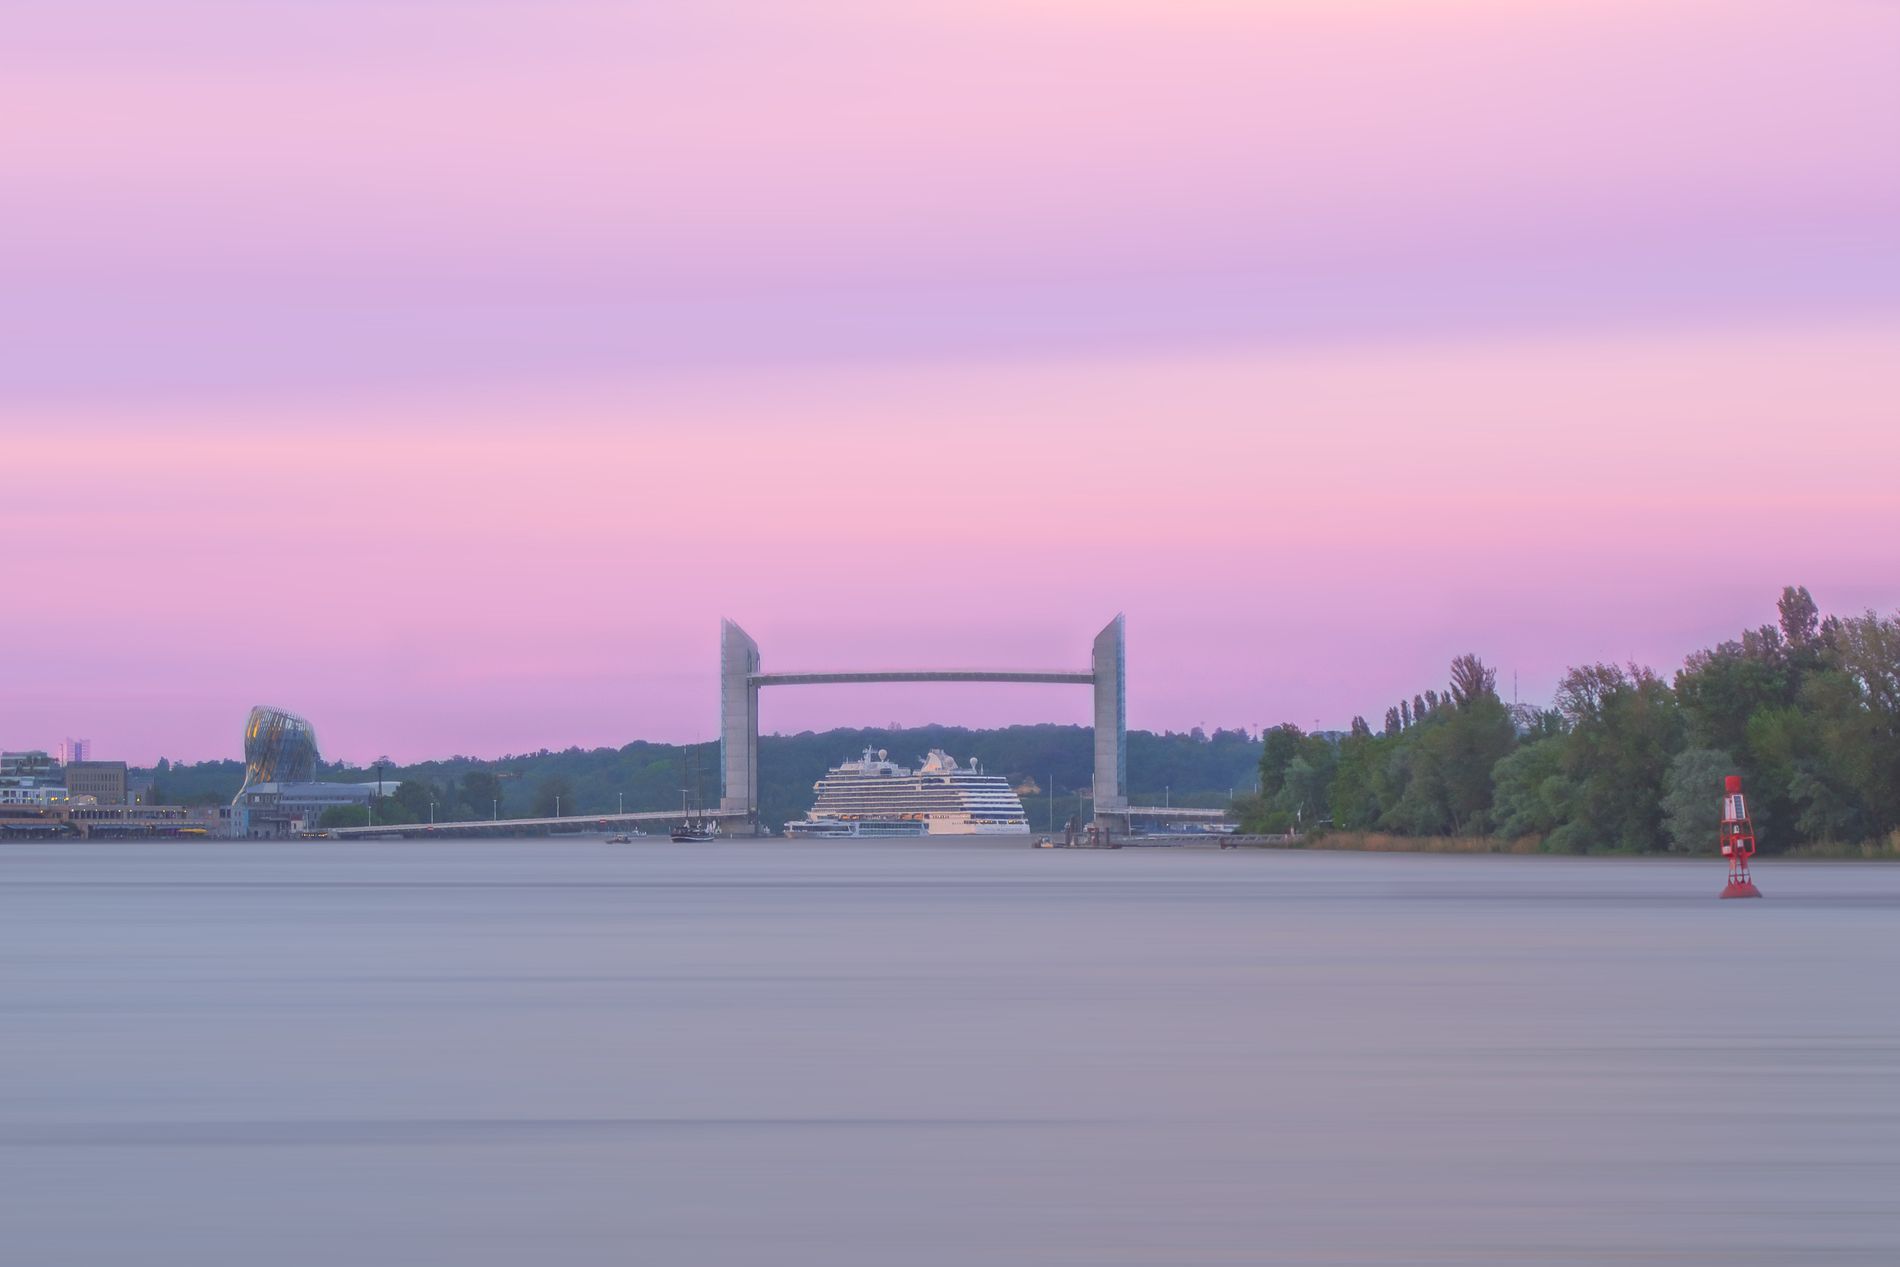
River cruise
A cruise ship and boat move along the river beneath a bridge, with buildings, trees, and a red buoy nearby.
Taken from a centered distance, the image shows a calm river stretching toward a raised bridge with a ship and cruise framed beneath it. Soft pastel colors fill the sky, while buildings and trees line the shore, and a red buoy marks the water’s path in this tranquil evening scene.
Labels: Arch, Architecture, Nature, Outdoors, Scenery, City, Building, Cityscape, Urban, Boat, Transportation, Vehicle, Person, Bridge, Sky, Landmark, Landscape, Water, Waterfront, Sailboat, River, Trees, Cruise, Ship, buldings, Red Buoy, Red  Buoy
Camera: RICOH IMAGING COMPANY, LTD. PENTAX K-1 Mark II
Lens: smc PENTAX-FA 28-80mm F3.5-5.6, smc PENTAX-FA 28-80mm F3.5-5.6
Aperture: F8
Exposure: 1/180 sec
ISO: 100
Focal length: 80.0 mm